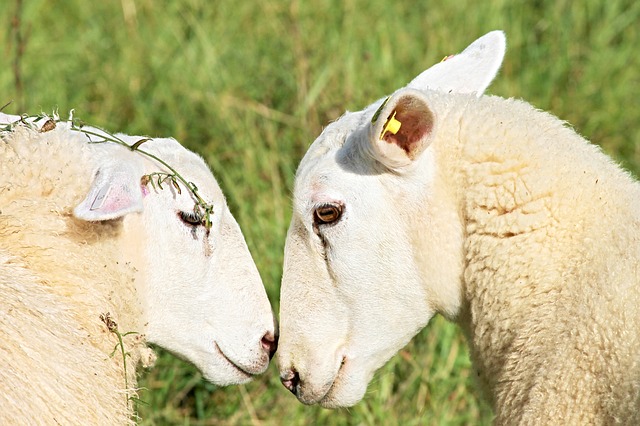
Label: pecora